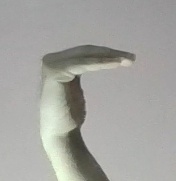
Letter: haa